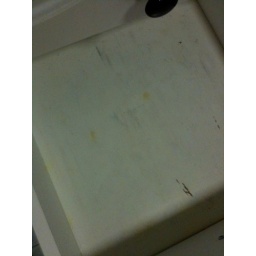
The sink in the bathroom is dirty